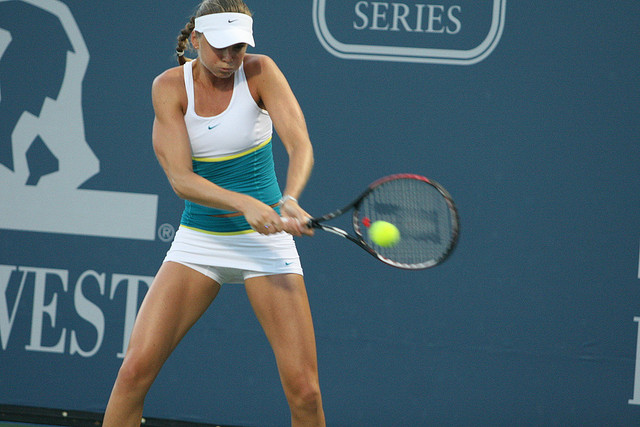
một nữ vận động viên tennis đang thi đấu ở trên sân